Álex Bergantiños

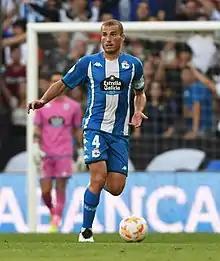
Bergantiños with Deportivo in 2022

Alejandro "Álex" Bergantiños García (born 7 June 1985) is a Spanish former professional footballer who played as a defensive midfielder.